Justin Lofton

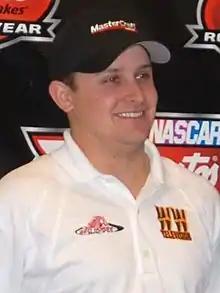
Lofton in 2010

Justin William Lofton (born February 18, 1986) is an American professional off-road racing driver. He has also competed in stock car racing, last driving part-time in the ARCA Menards Series West in the No. 30 Ford for Rette Jones Racing. Lofton formerly competed in stock car racing full-time, competing in the ARCA Racing Series and the NASCAR Camping World Truck Series. He is the 2009 ARCA champion.